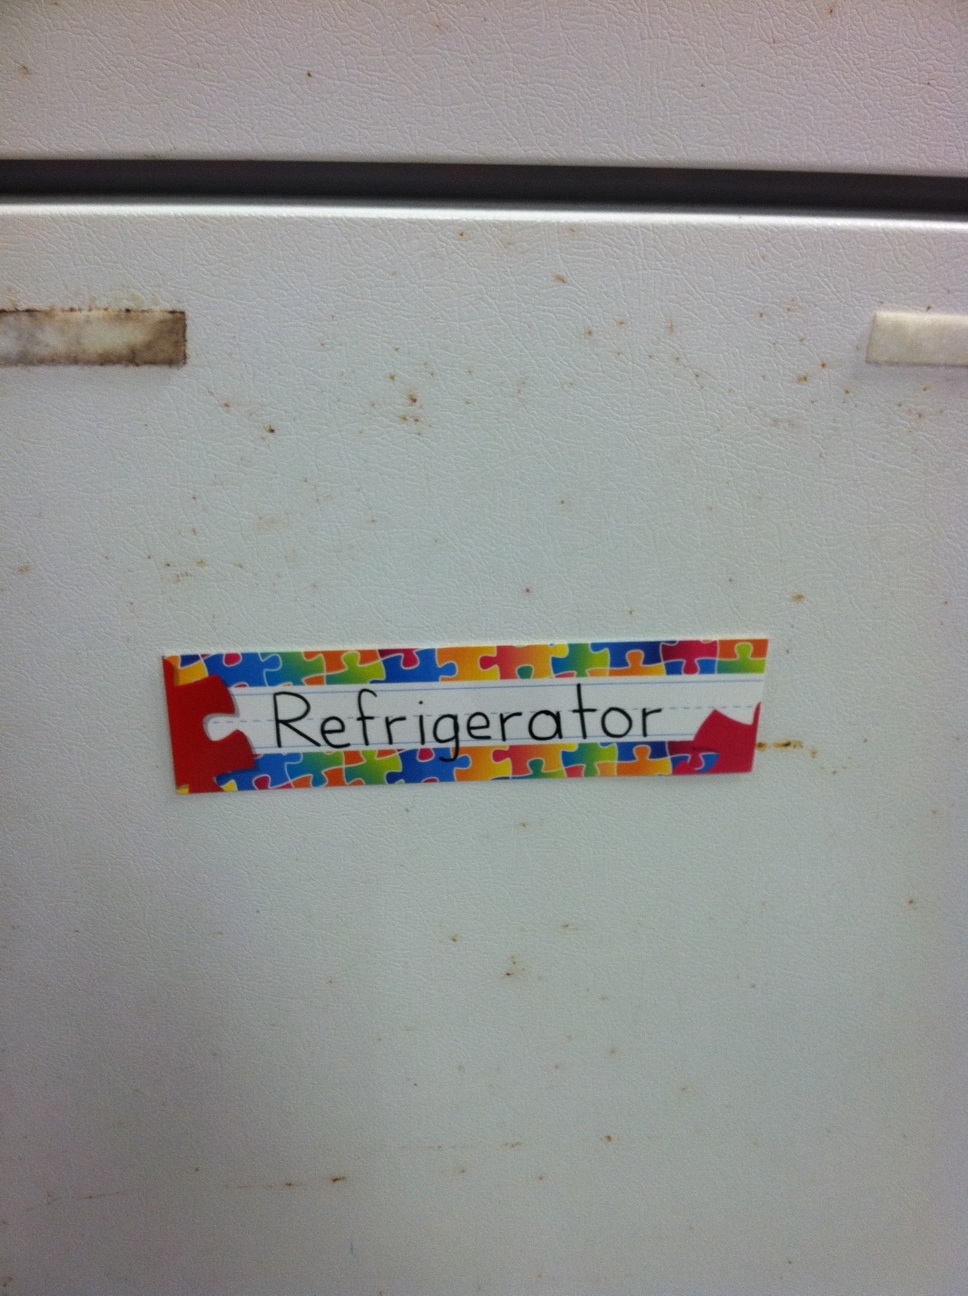Question: Is this spelled right?
Answer: yes